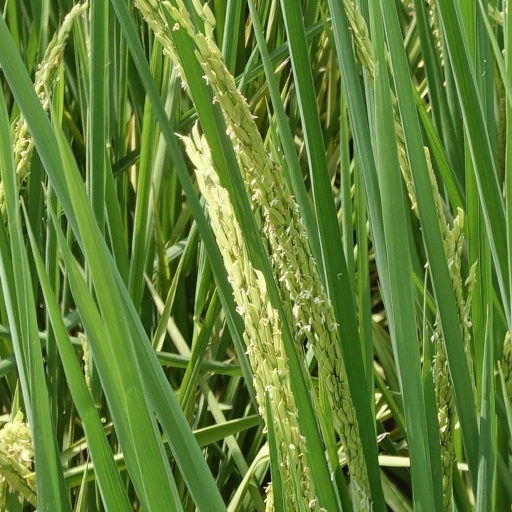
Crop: rice